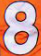
Number: 8